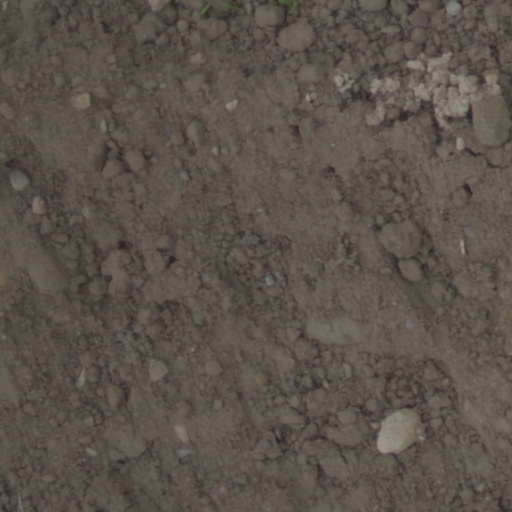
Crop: wheat